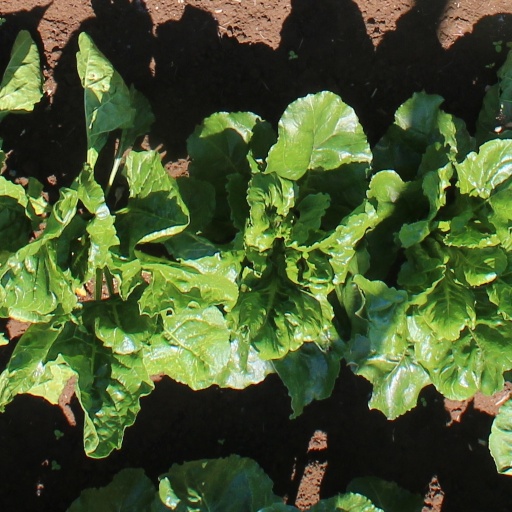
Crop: sugar beet